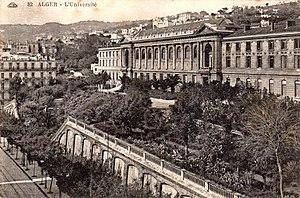
Université d'Alger, années 1920. Elle a été fondée en 1909.
L'université d'Alger Benyoucef Benkhedda est une université algérienne se trouvant dans la capitale Alger. Première université algérienne, fondée en 1909, elle regroupe aujourd'hui huit facultés.
Annie Rey-Goldzeiguer, née le 12 décembre 1925 à Tunis et morte le 17 avril 2019 à Massiac, est une historienne, spécialiste de l'Algérie coloniale. Elle a soutenu une thèse sur les initiatives du Second Empire en Algérie et l'évolution des sociétés traditionnelles sous la colonisation : Le Royaume arabe. La politique algérienne de Napoléon III en 1974.
Georges Yver est un historien français. Ancien élève de l'École française de Rome, il se consacre d'abord à l'histoire économique de l'Italie médiévale et publie sa thèse en 1903.